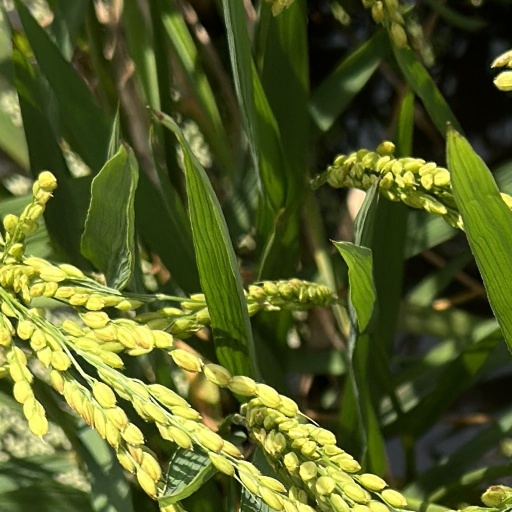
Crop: rice